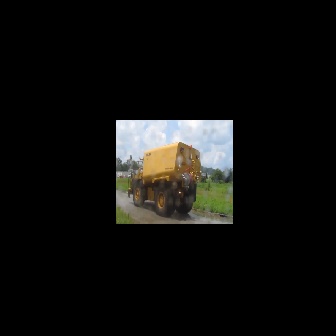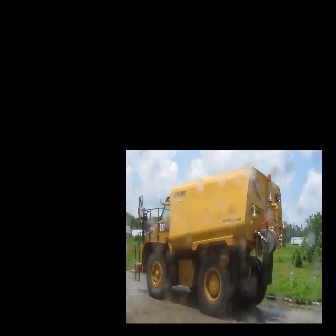
  Please identify the target specified by the bounding box [125,141,201,216] in the first image and locate it in the second image. Return the coordinates in [x_min,y_min,x_max,y_max] format.
Answer: [130,164,282,317]